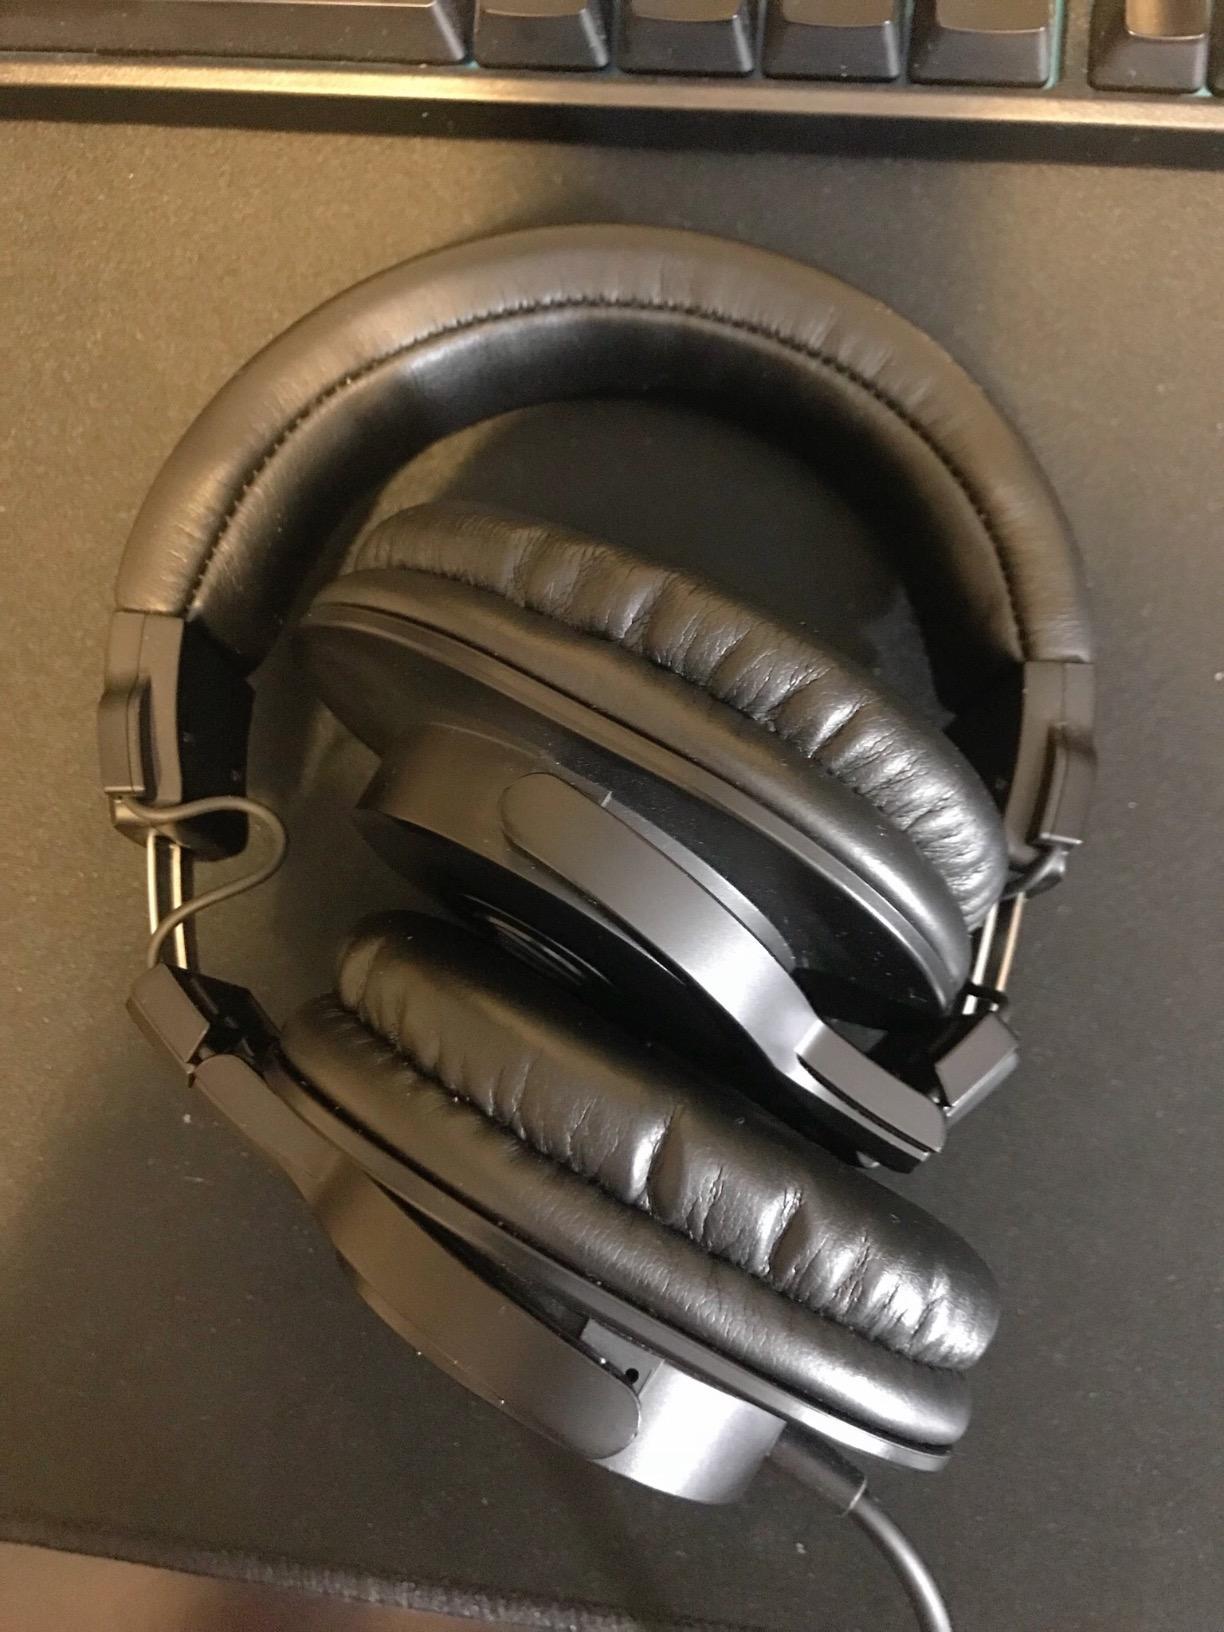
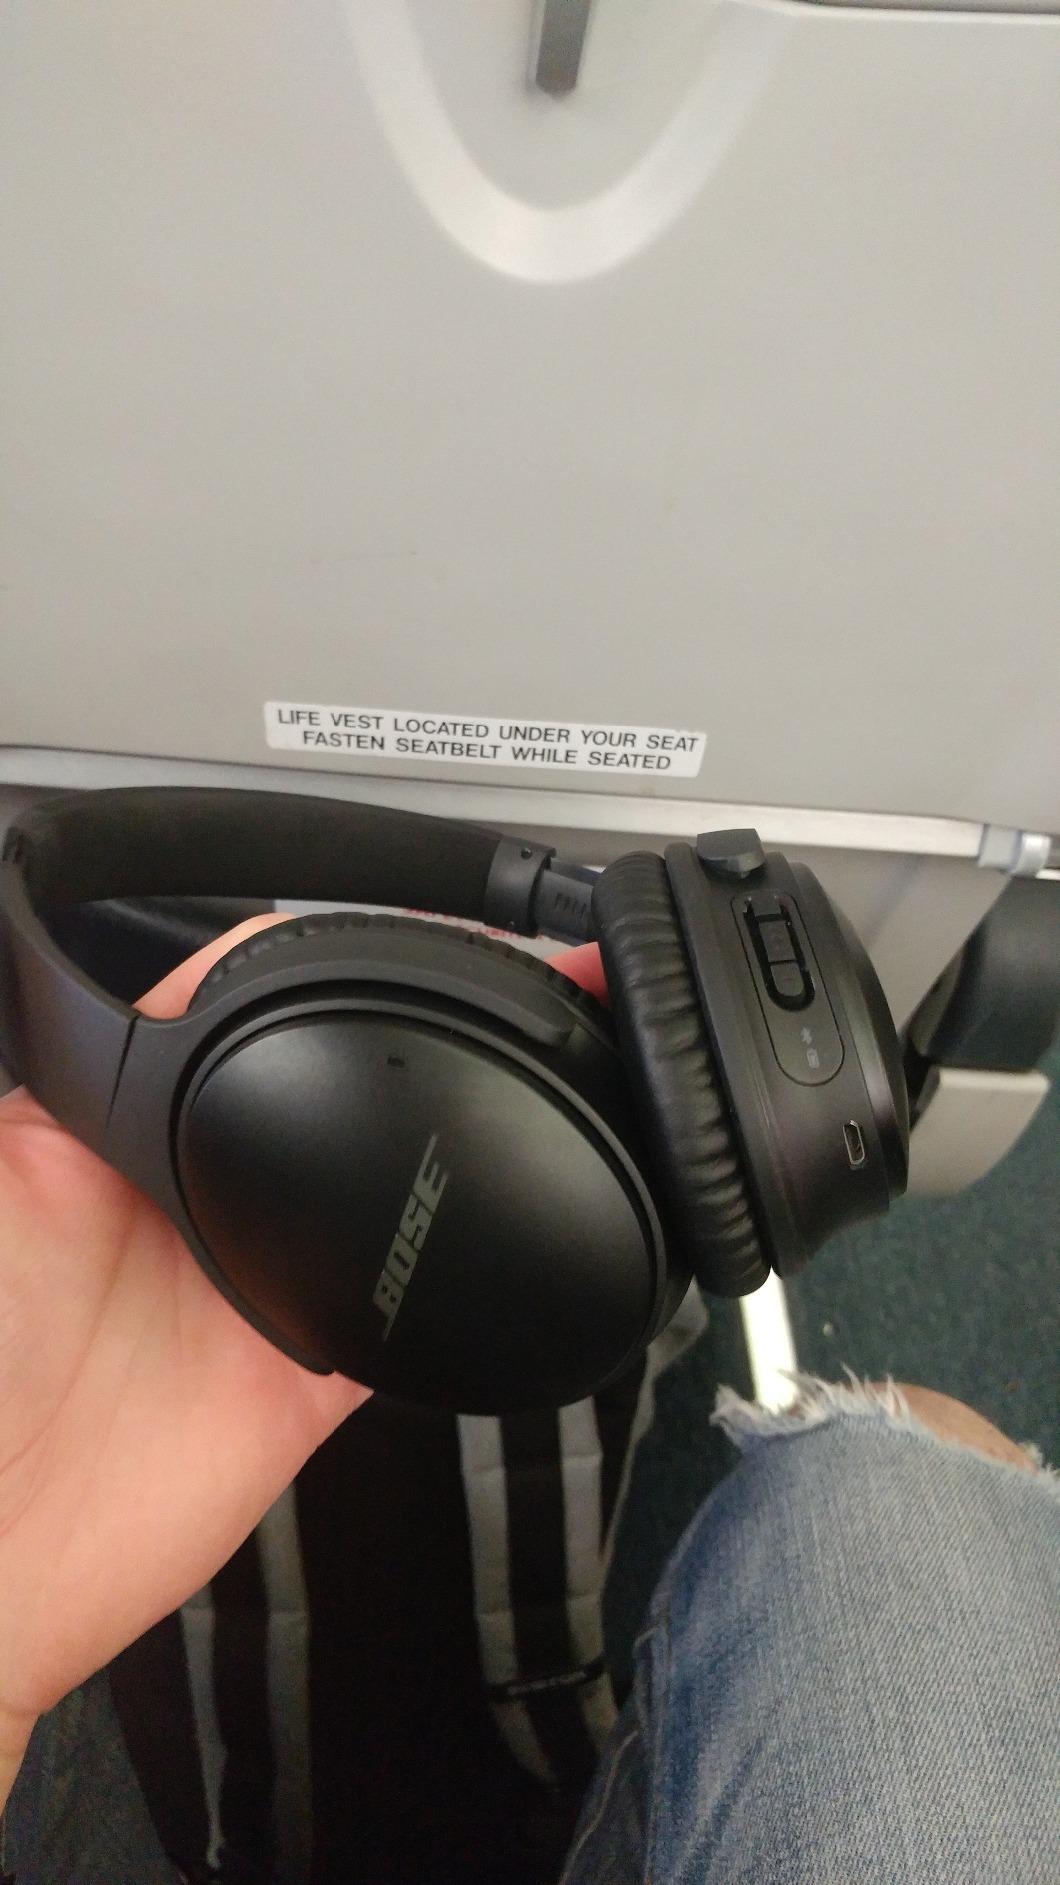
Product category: headphones
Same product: no